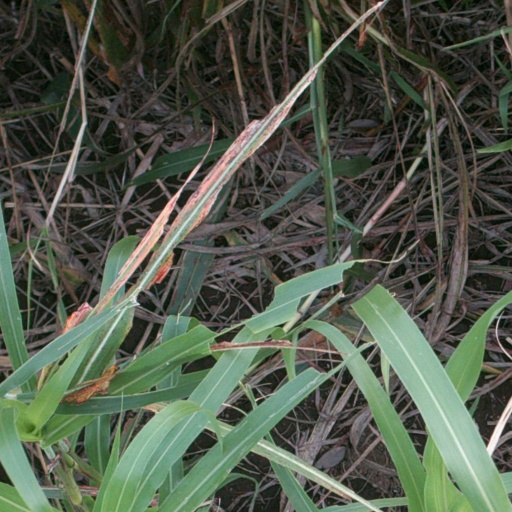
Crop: sorghum